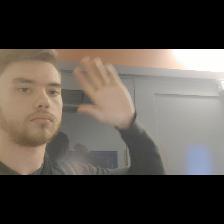
Label: Human